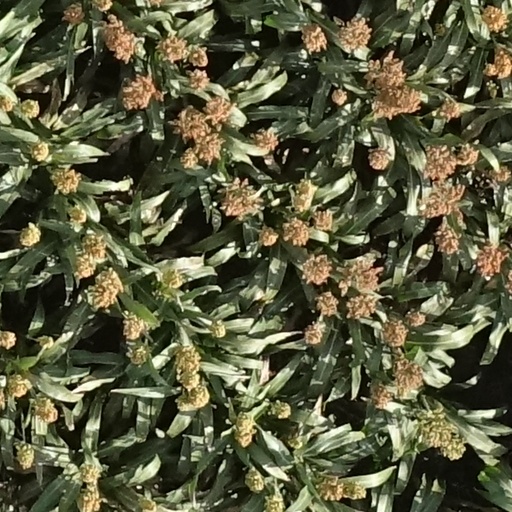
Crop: sorghum